Launch vehicle system tests

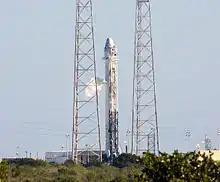

Launch vehicle system tests assess the readiness of a launch system to safely reach orbit. Launch vehicles undergo system tests before they launch. Wet dress rehearsals (WDR) and more extensive static fire tests prepare fully assembled launch vehicles and their associated ground support equipment (GSE) prior to launch. The spacecraft/payload may or may not be attached to the launch vehicle during the WDR or static fire, but sufficient elements of the rocket and all relevant ground support equipment are in place to help verify that the rocket is ready for flight.